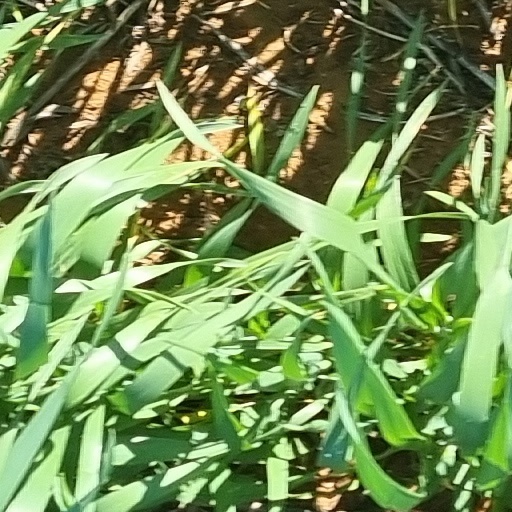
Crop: wheat